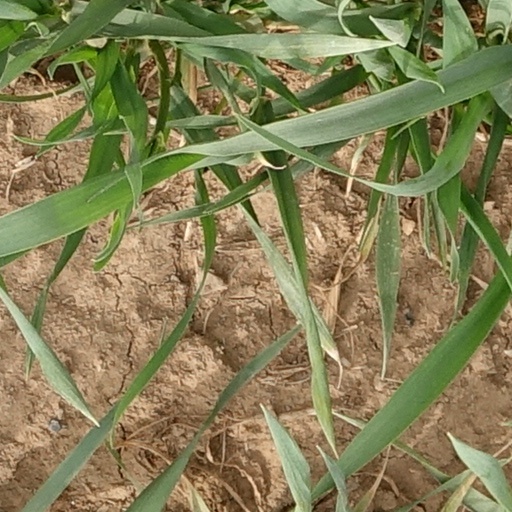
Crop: wheat